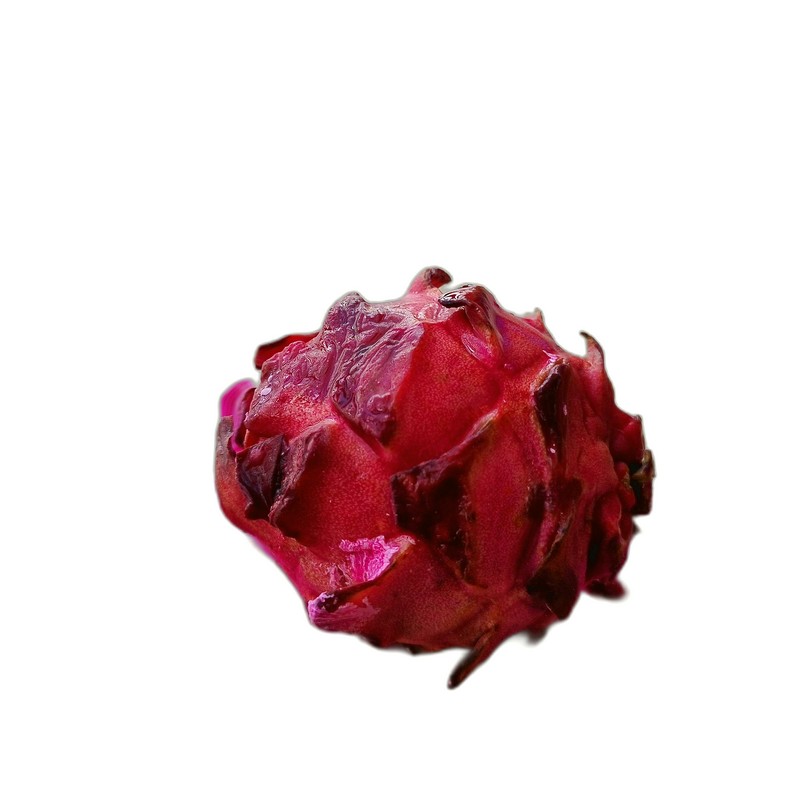
Label: Defect Dragon Fruit